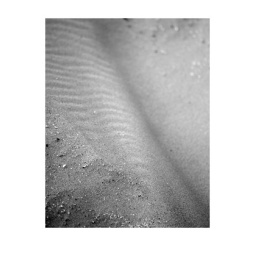
Study of wind, water, sand and tide. Windswept beach in Galveston, TX.